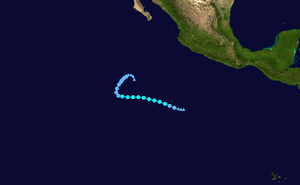
La saison cyclonique 2012 dans l'océan Pacifique nord-est est une saison des cyclones tropicaux débutant officiellement le 15 mai 2012 dans le Nord-Est de l'océan Pacifique, bien que la première tempête tropicale nommé Aletta se soit formée un jour plus tôt. La saison devait officiellement démarrer le 1ᵉʳ juin 2012 au nord du Pacifique, et la saison devrait officiellement se terminer le 30 novembre 2012.